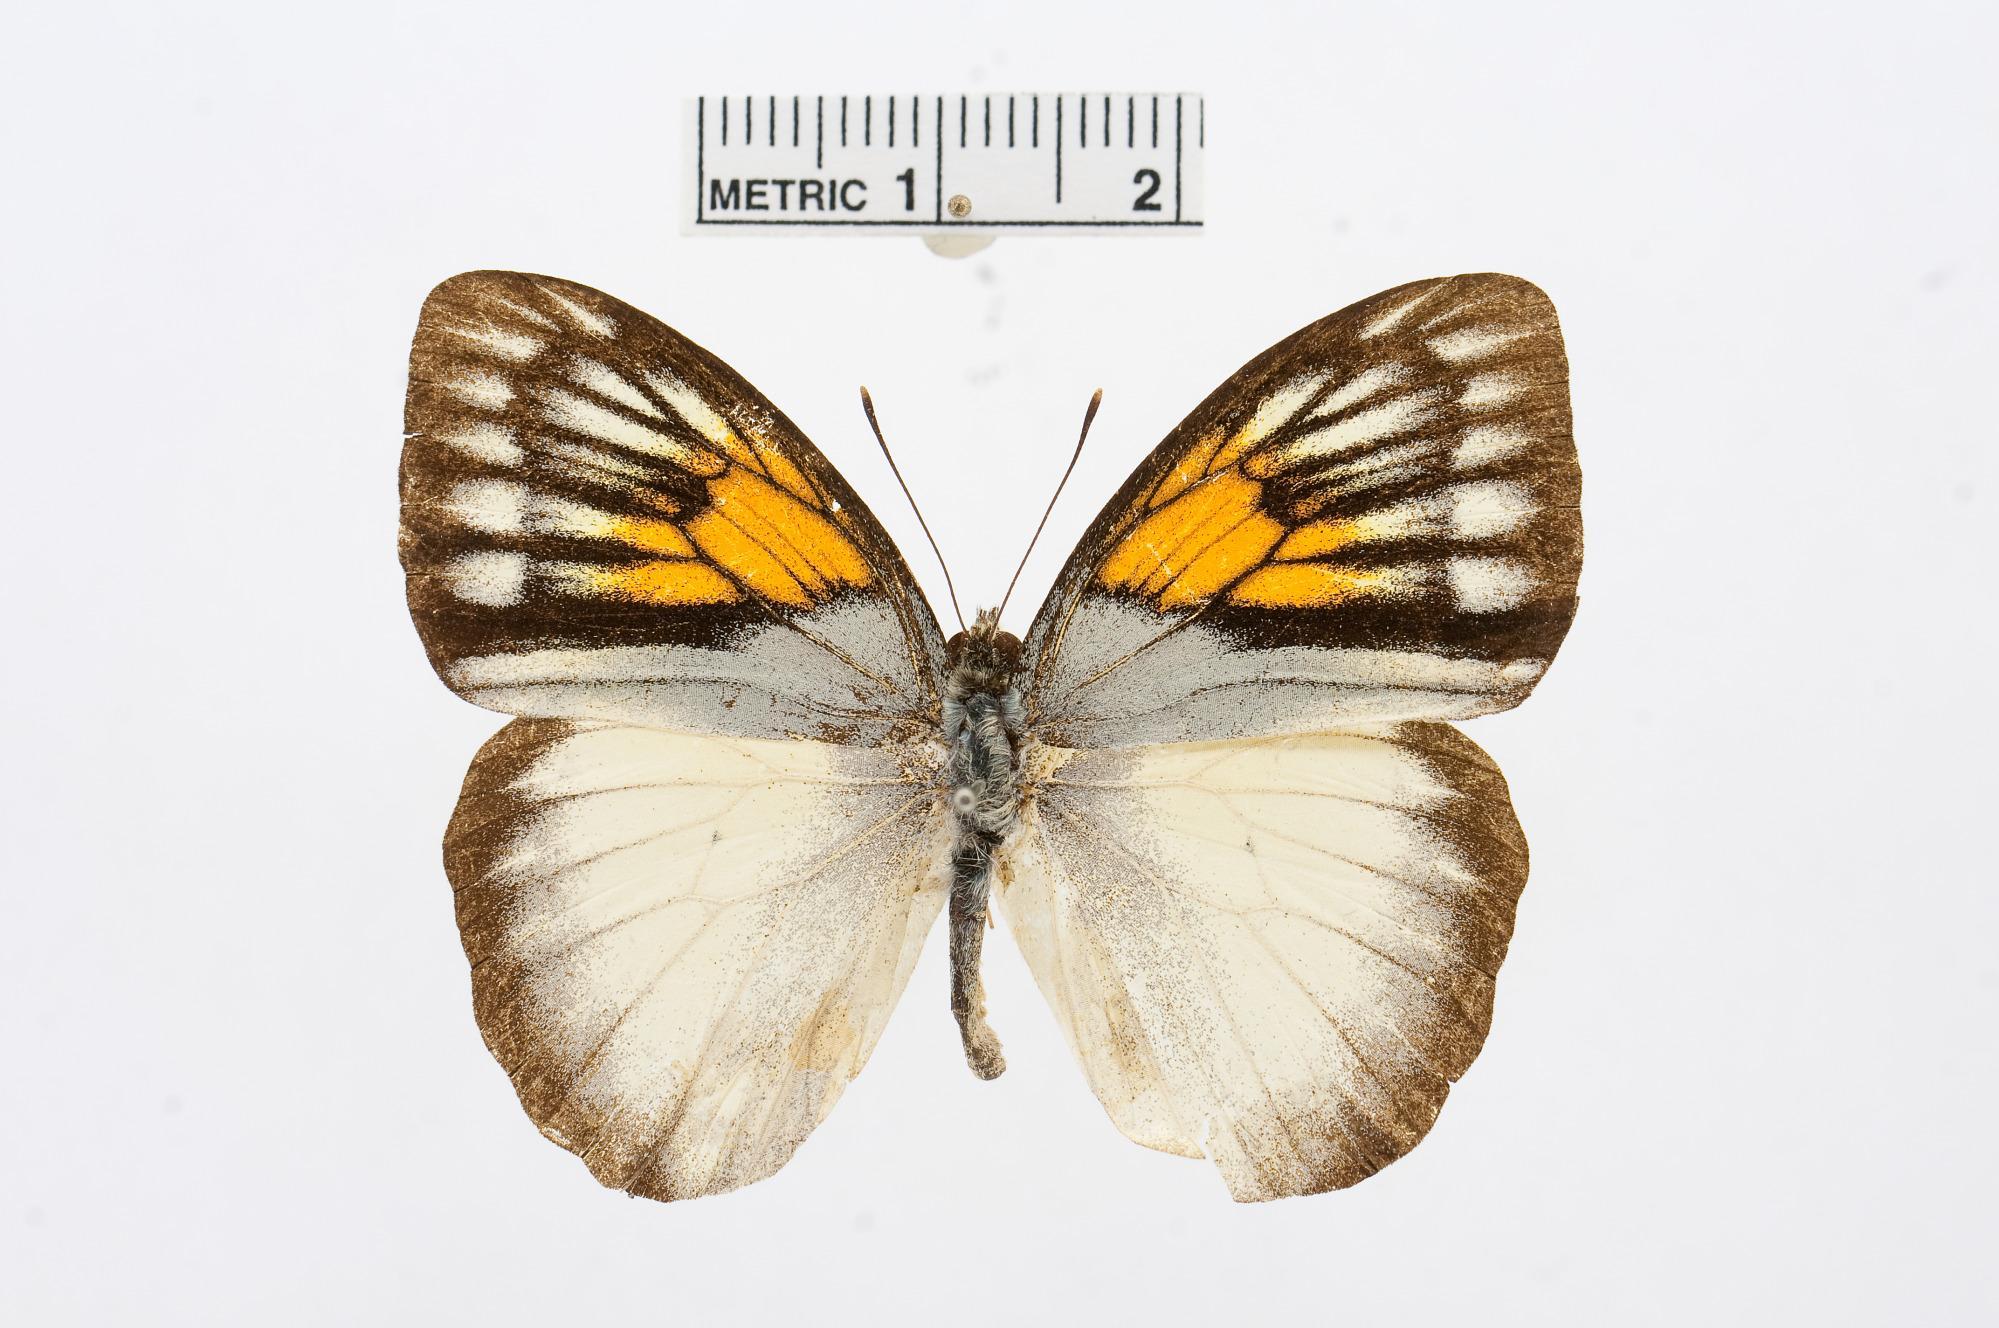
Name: Ixias reinwardti
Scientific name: Ixias reinwardti
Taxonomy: Animalia, Arthropoda, Hexapoda, Insecta, Lepidoptera, Pieridae, Pierinae